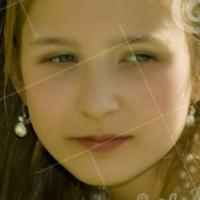
Age group: age 11-20